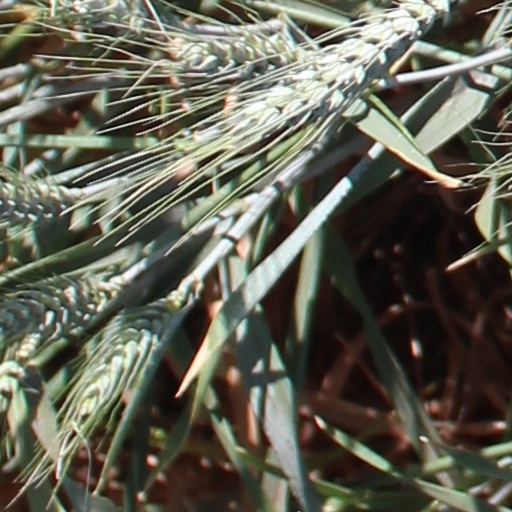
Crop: wheat